Azimuth Co-ordinator

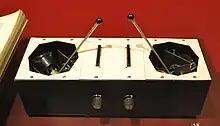
Azimuth Co-ordinator used by Pink Floyd, made by Bernard Speight, 1969 (Victoria & Albert Museum, London)

The Azimuth Co-ordinator was the first panning control for a quadraphonic sound system, at that time a new concept. Pink Floyd became the first band to use it in their early shows.